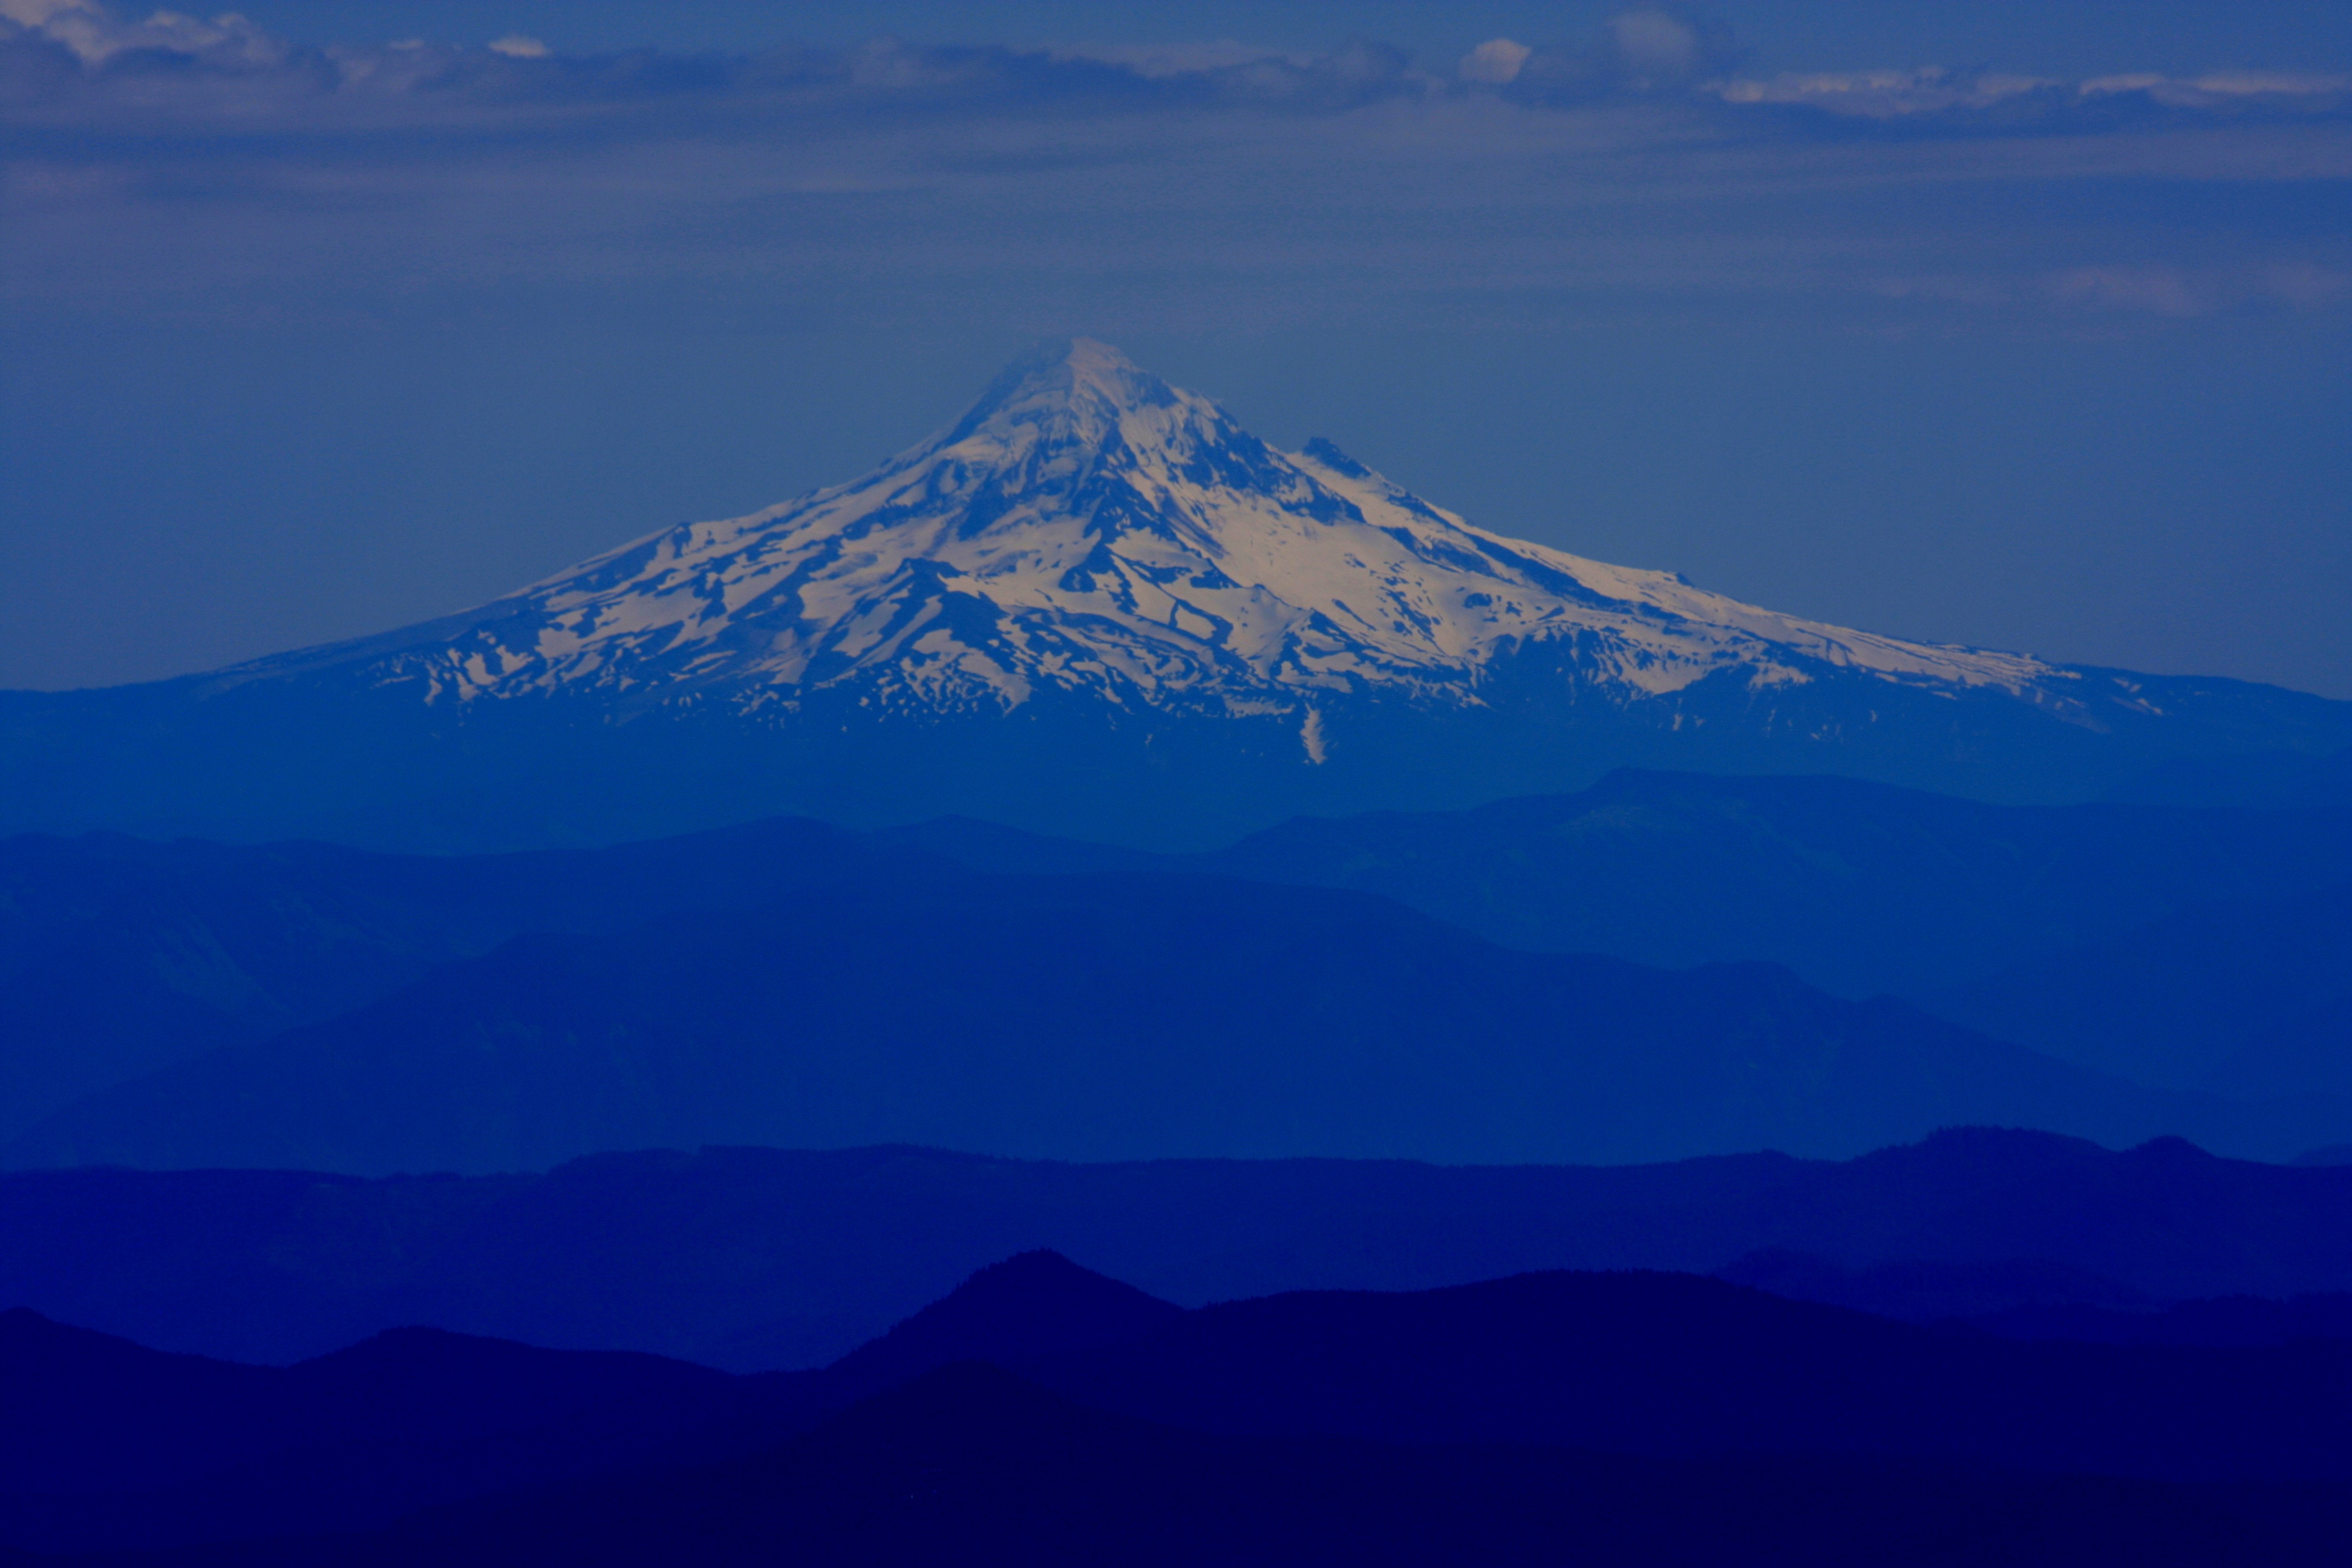
horizon, mountain, sunrise, hill, dawn, mountain range, dusk, volcano, ridge, plain, summit, hood, mt, plateau, fell, landform, stratovolcano, cascade mountains, geographical feature, atmospheric phenomenon, mountainous landforms, volcanic landform, shield volcano